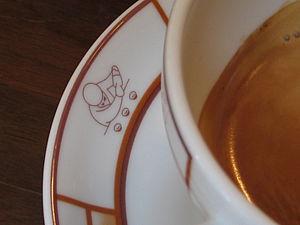
Le Harry's Bar est un restaurant historique de Venise fondé en 1931 par Giuseppe Cipriani.